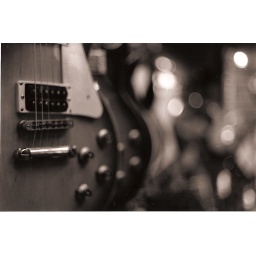
black and white film. from last spring, a friend and I went into a guitar shop and fooled around :]